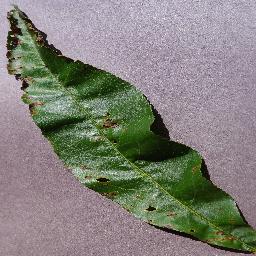
Label: Peach___Bacterial_spot